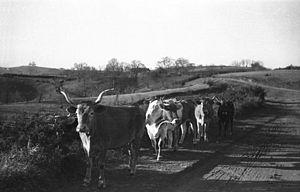
La bordelaise est une race bovine française. Elle est issue d'une race disparue que les chercheurs de l'institut de élevage tentent de reconstituer à partir de bovins croisés. Ces animaux métissés portent le nom de bordelaise nouvelle.